Carmelo Fernández

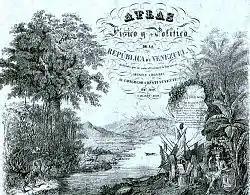
Cover of the "Physical and Political Atlas of Venezuela", drawn by Fernández. (1840)

In 1842, the Venezuelan government appointed a commission to repatriate the remains of Simón Bolívar from Santa Marta, an event that Fernandez recorded with about twenty drawings. Several of them were lithographed by the firm of Aagard, Müller and Stapler in 1844.